Disney's Animal Kingdom

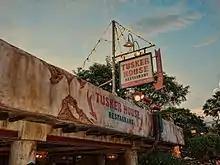
Tusker House in Africa section.

Asia, set in the fictional kingdom of Anandapur, evokes the traits of Cambodia, India, Indonesia, Mongolia, Nepal, Thailand and Tibet, China. The first expansion area added to Disney's Animal Kingdom in 1999, Anandapur translates to "place of many delights" in Sanskrit. According to the park's fictional history, Anandapur was established as a royal hunting preserve in 1544. Asia contains both the riverside village of Anandapur and Serka Zong, which is set in the foothills of the Himalayas.